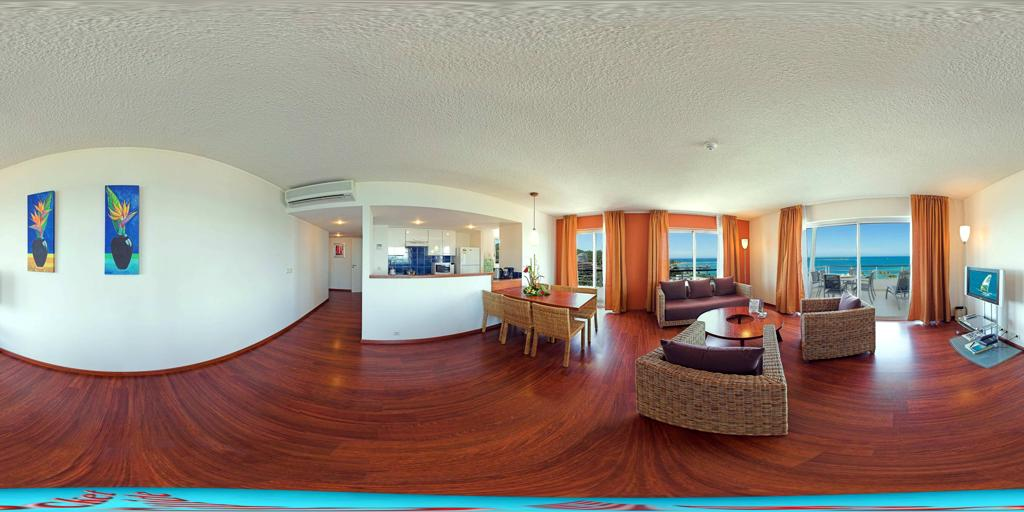
Referred object: the white wall-mounted air conditioner above the doorway

Referred object: the wicker armchair opposite the sofa